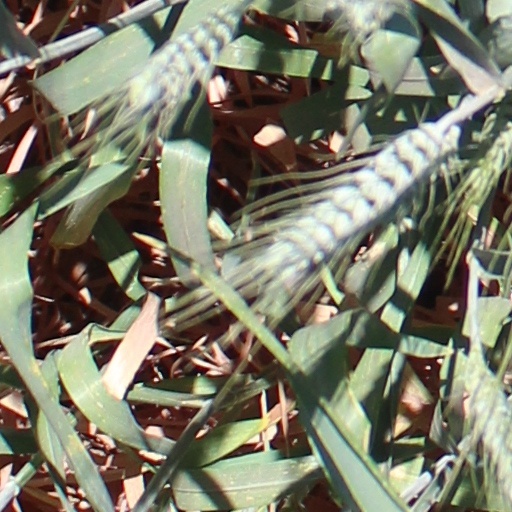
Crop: wheat